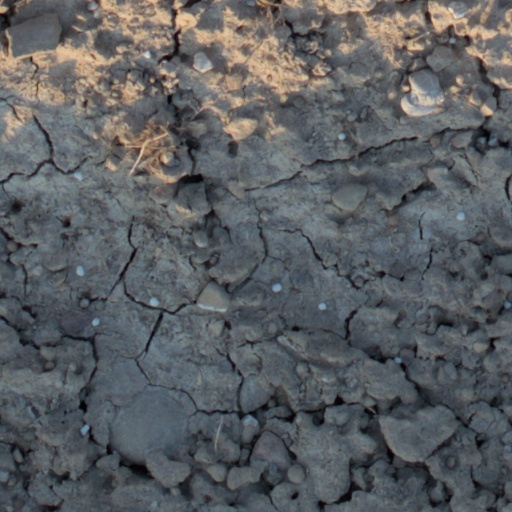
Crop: wheat